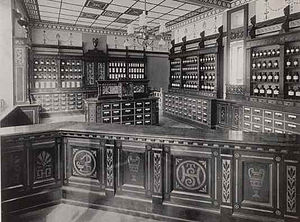
Apotek / Historie
Sct. Hans Apotek i Odense i 1903.
Et apotek er en forretning, der sælger og rådgiver om lægemidler til lægemiddelbrugerne, læger og andre. Klinisk farmaci er en af de praksis, der foregår på et apotek, som omhandler den forsvarlige og sikre brug af lægemidler.